Annie Rivieccio

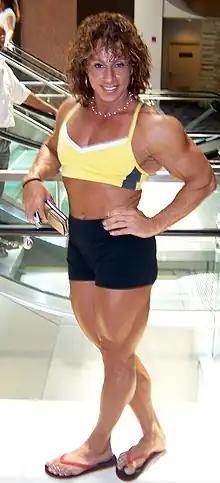
Rivieccio in 2007

Annie Rivieccio (born 1962) is an American bodybuilder and personal trainer. She competed at the Ms. Olympia in 2005–2007 with the best result of third place in 2006. She won the NPC Nationals in 2003 and New York Pro Championship in 2005. She started her bodybuilder career in 1986, aged 24, and later also competed in Olympic weightlifting and powerlifting.